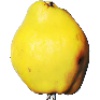
Label: quince